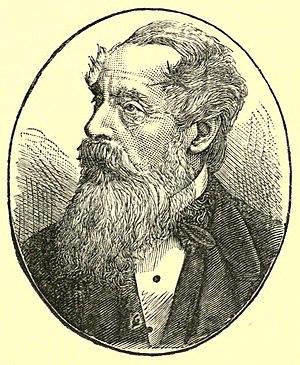
William Henry Giles Kingston, né le 28 février 1814 à Marylebone et mort le 5 août 1880 à Willesden, est un écrivain et traducteur britannique dont les ouvrages s'adressent plus particulièrement à la jeunesse. Bien qu'il naquît à Marylebone en Londres, il passa la plupart de sa jeunesse à Porto où son père exerçait la profession de marchand. Il est le frère du fondateur du Service météorologique du Canada, George T. Kingston.